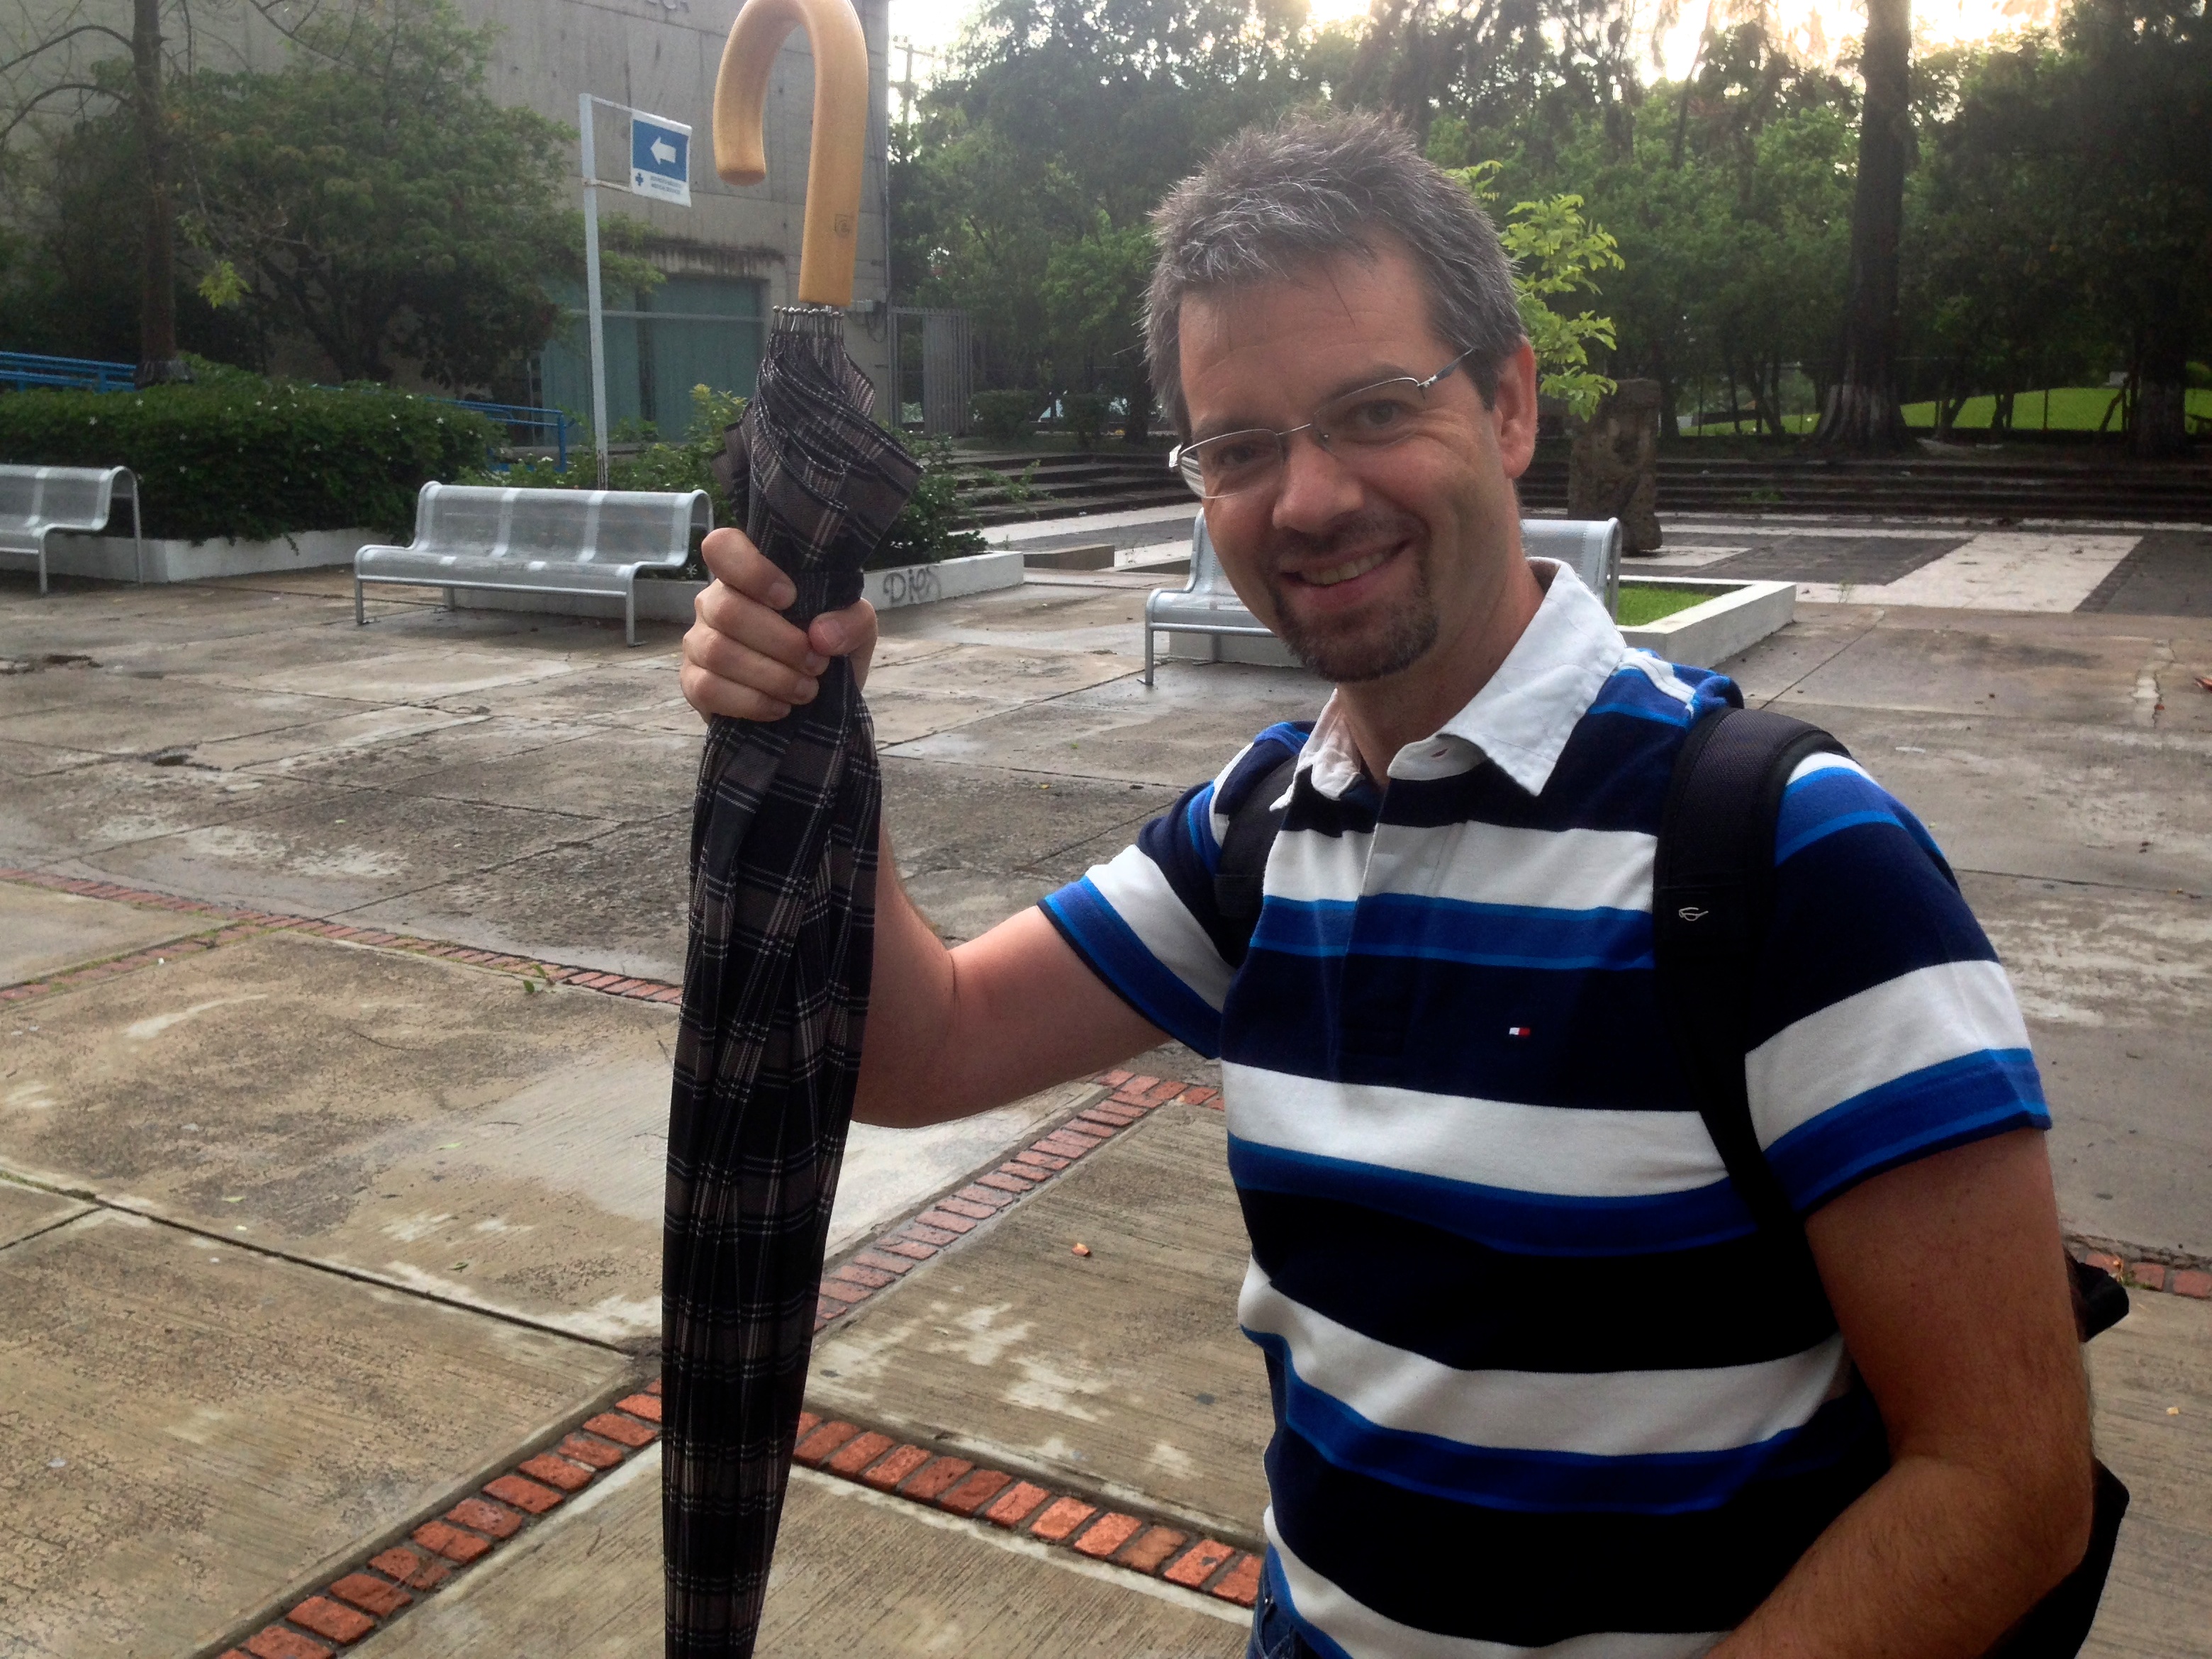
tree, water, car, vacation, travel, recreation, vehicle, tourism, fun, udgagora